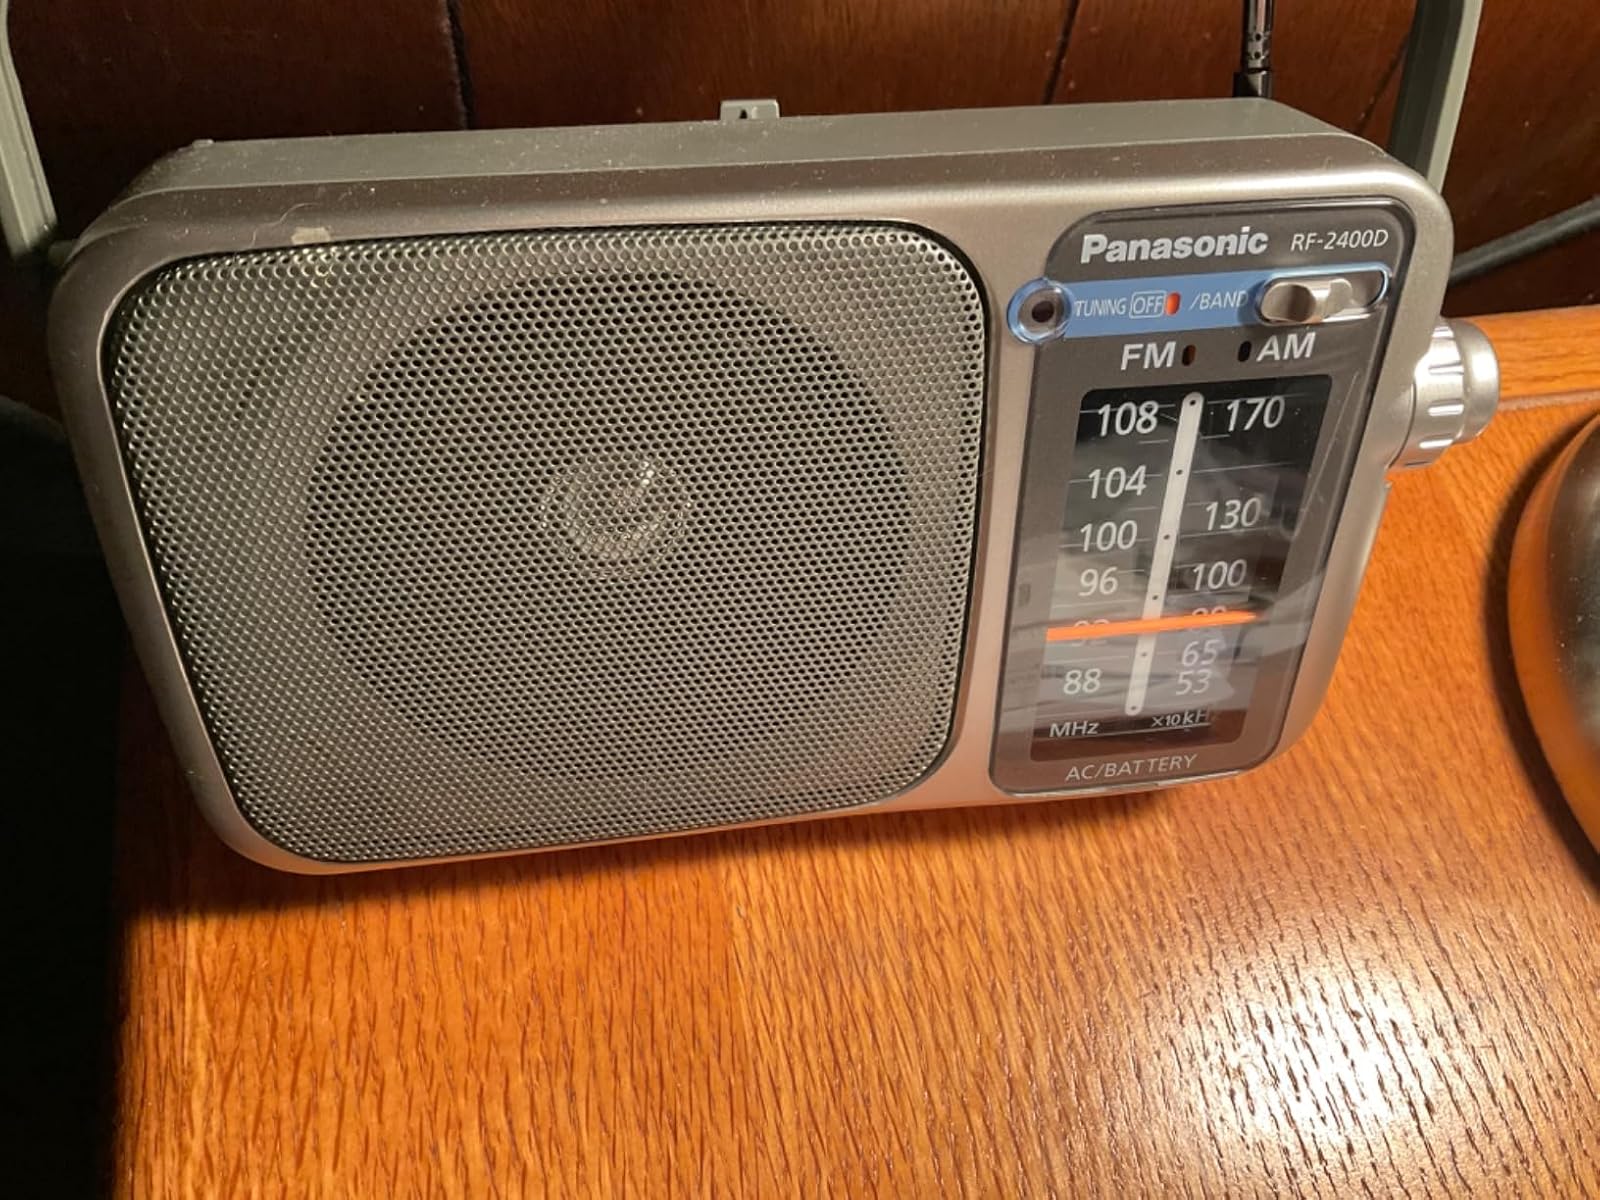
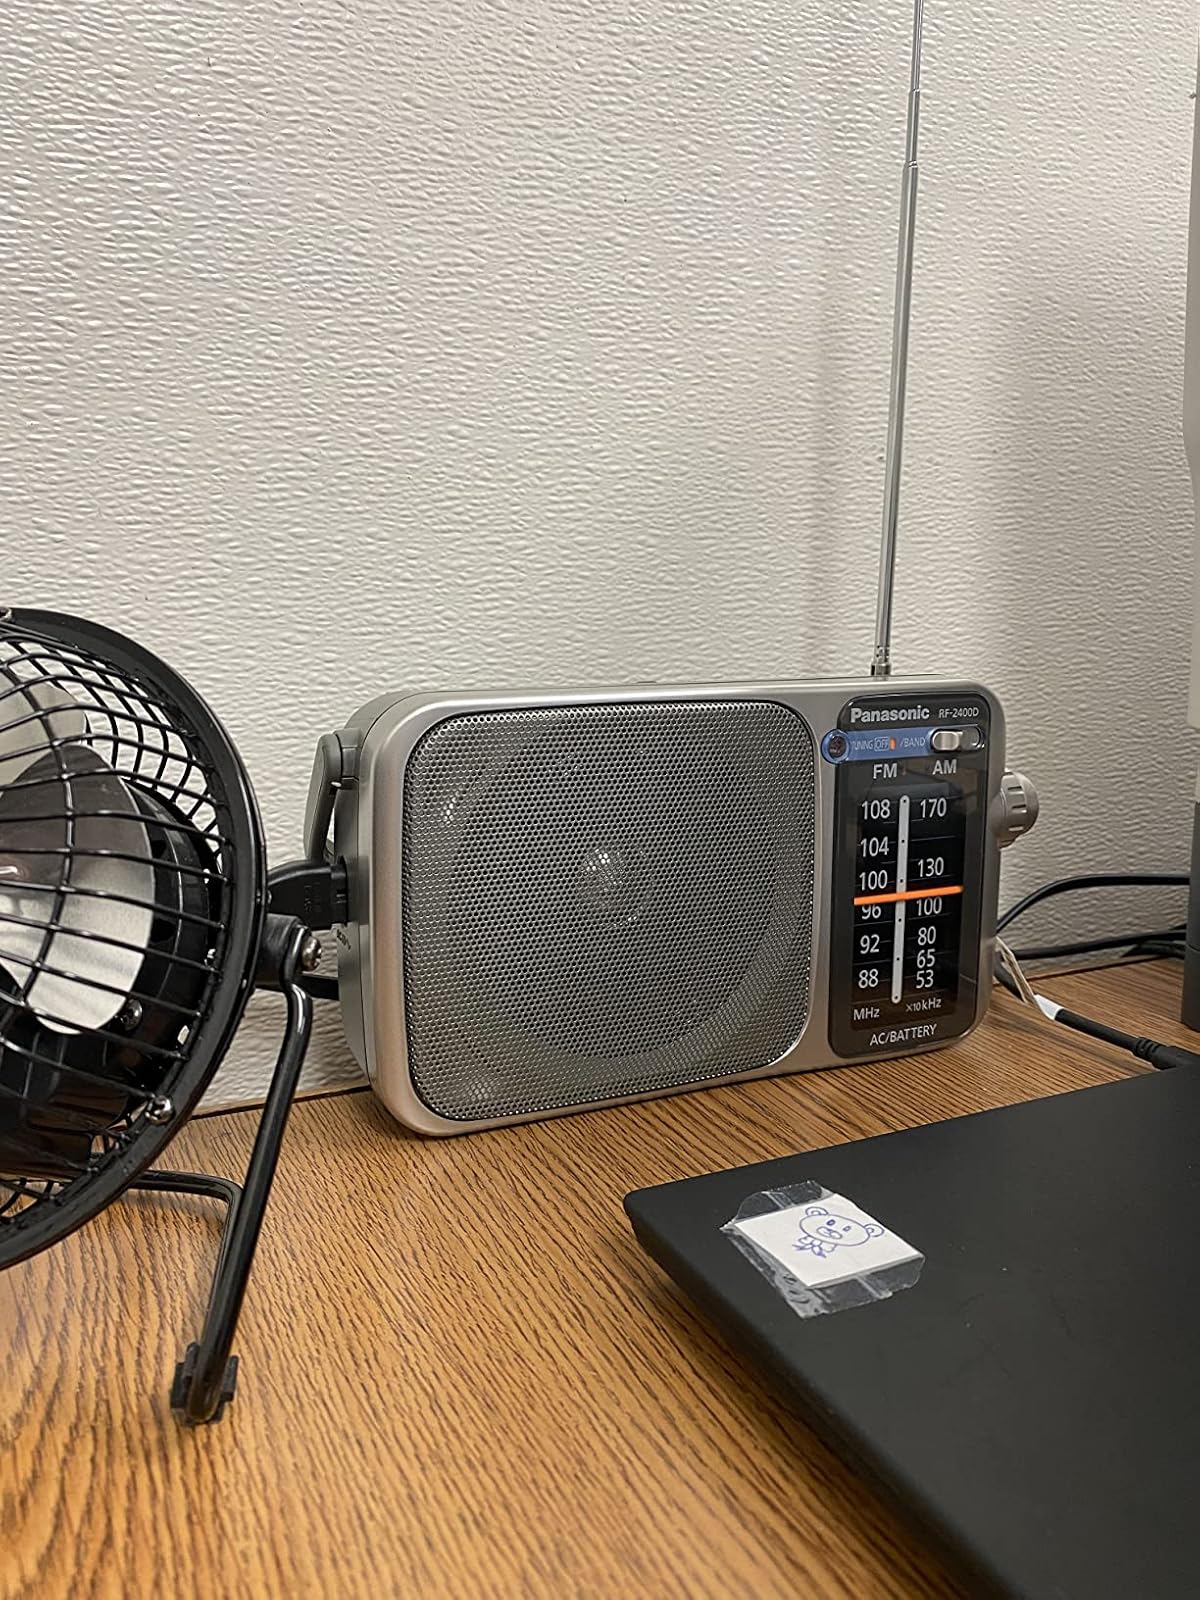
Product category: radio
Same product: yes